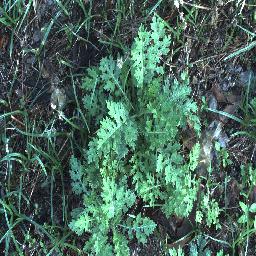
Label: parthenium